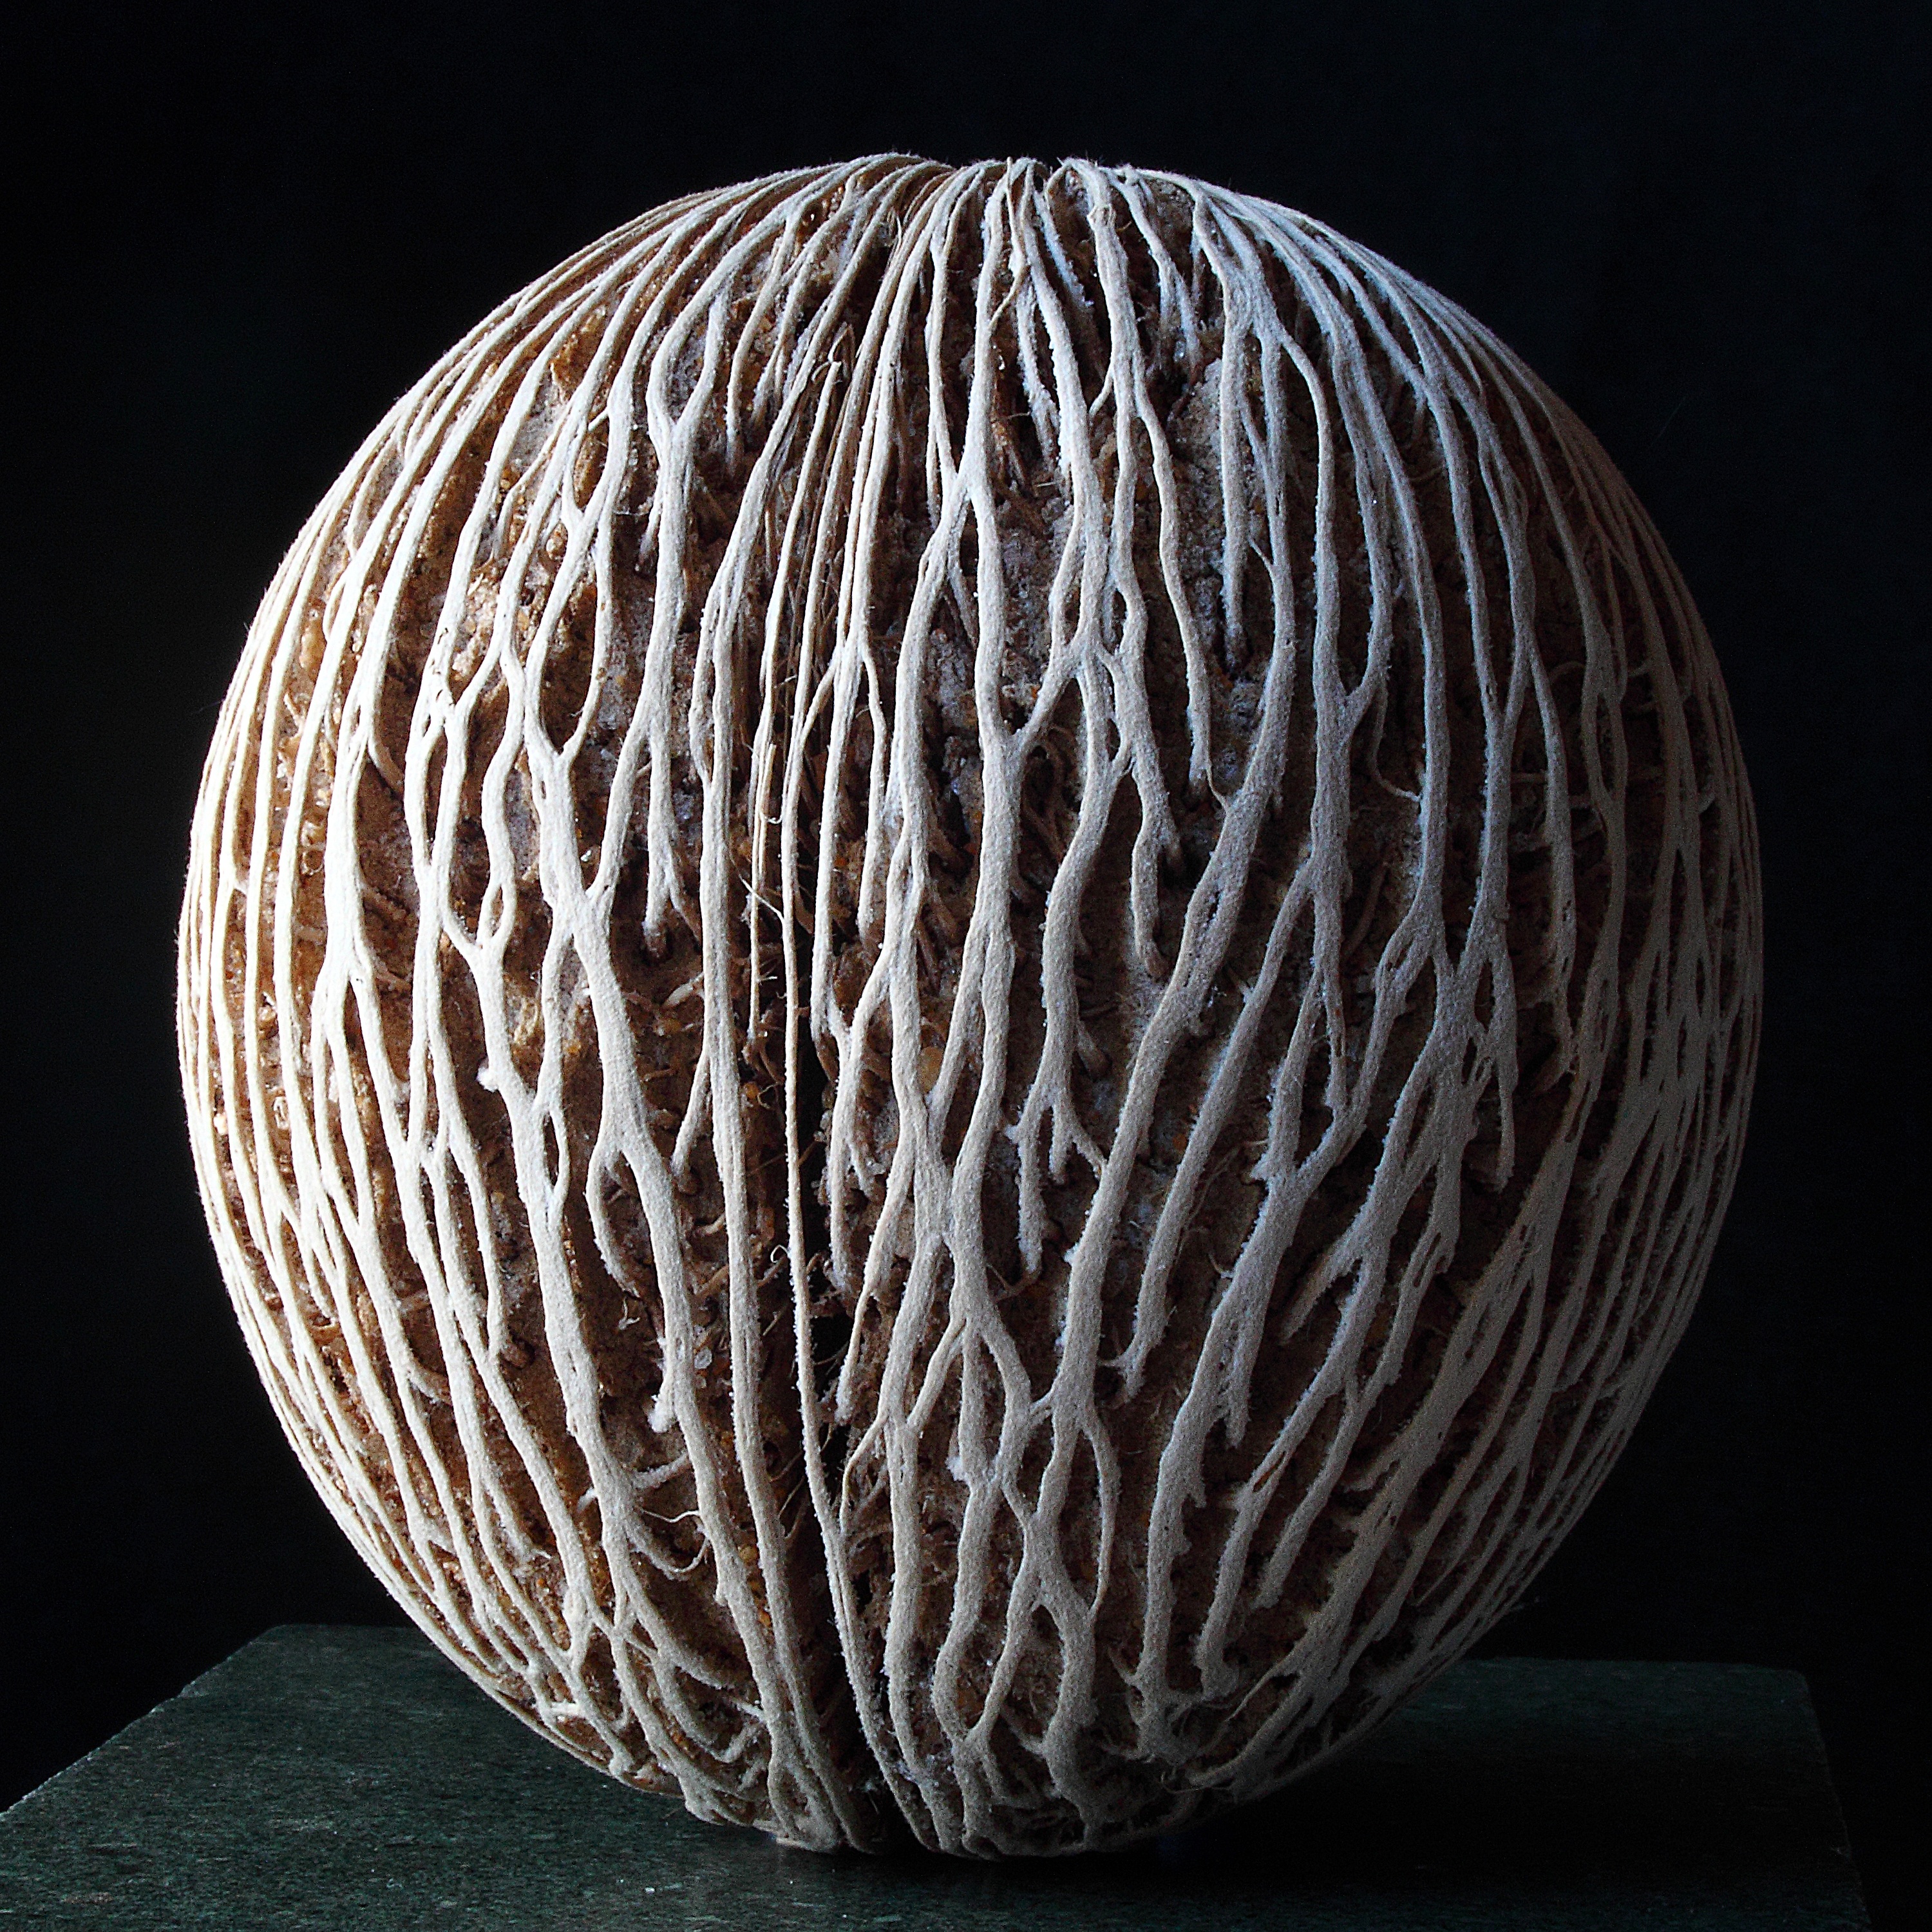
texture, seed, macro, shadow, close, material, thread, textile, lines, worn, sphere, carving, shape